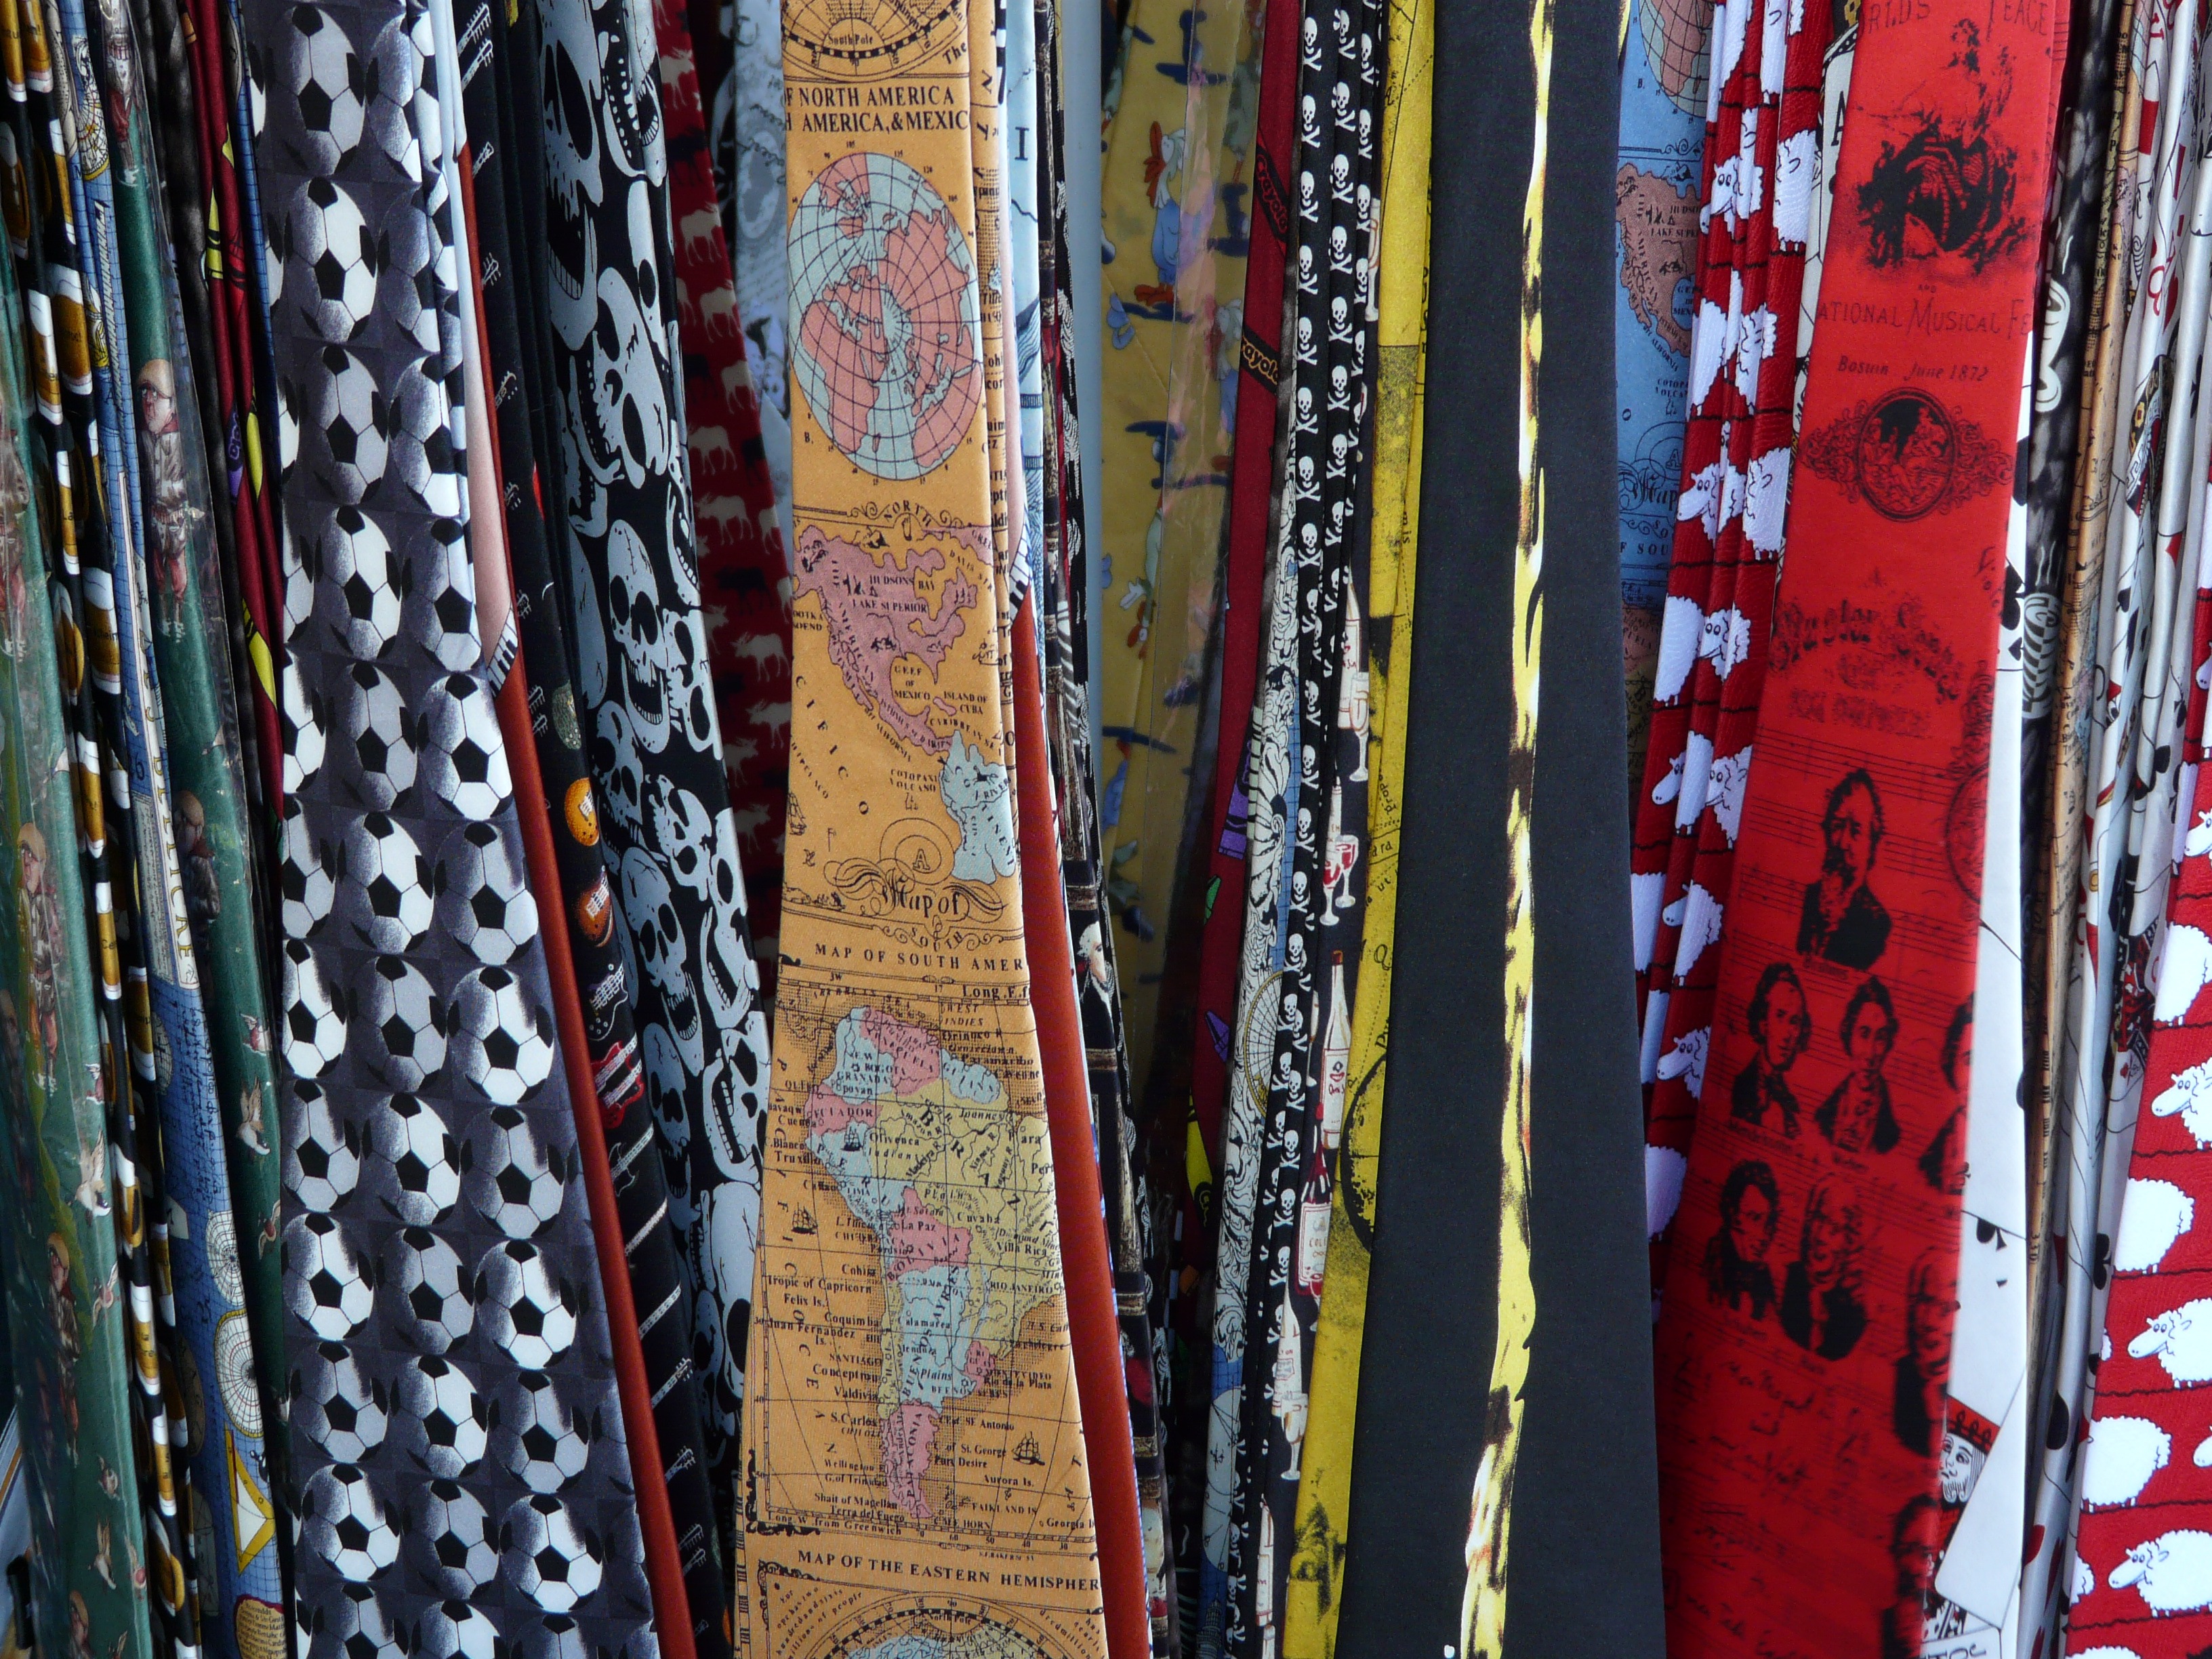
range, pattern, spring, red, color, curtain, clothing, material, interior design, textile, art, design, sale, ties, men's clothing